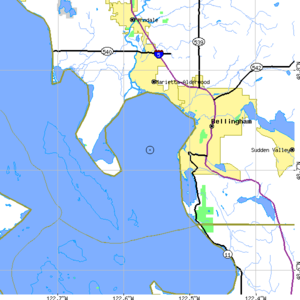
La baie de Bellingham est une baie de l'océan Pacifique située au large de la ville de Bellingham au nord-ouest de l'État de Washington aux États-Unis. À l'ouest, la baie est séparée du détroit de Géorgie par la péninsule Lummi, l'île Lummi et l'île Portage. À l'est, se trouve la ville de Bellingham. La baie recueille les eaux du fleuve Nooksack et du Whatcom Creek.